Martin Wemyss

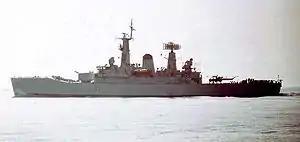
HMS "Danae"

Wemyss was promoted to rear admiral on 7 January 1977, reaching flag rank relatively early in his career. From 1977 to 1978 he was Flag Officer, Second Flotilla, serving on deployments to the Far East and the Atlantic. In 1977 he ordered an enquiry after it was discovered the escaped train robber Ronnie Biggs had been brought aboard the frigate "Danae" by sailors on shore leave in Brazil.